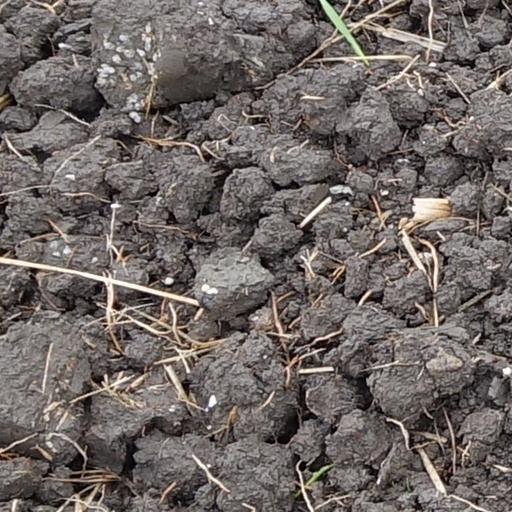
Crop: wheat